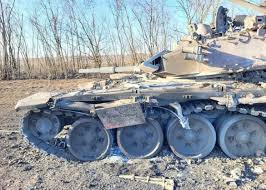
Label: Tank